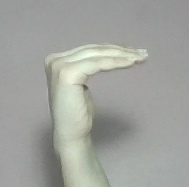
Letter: haa